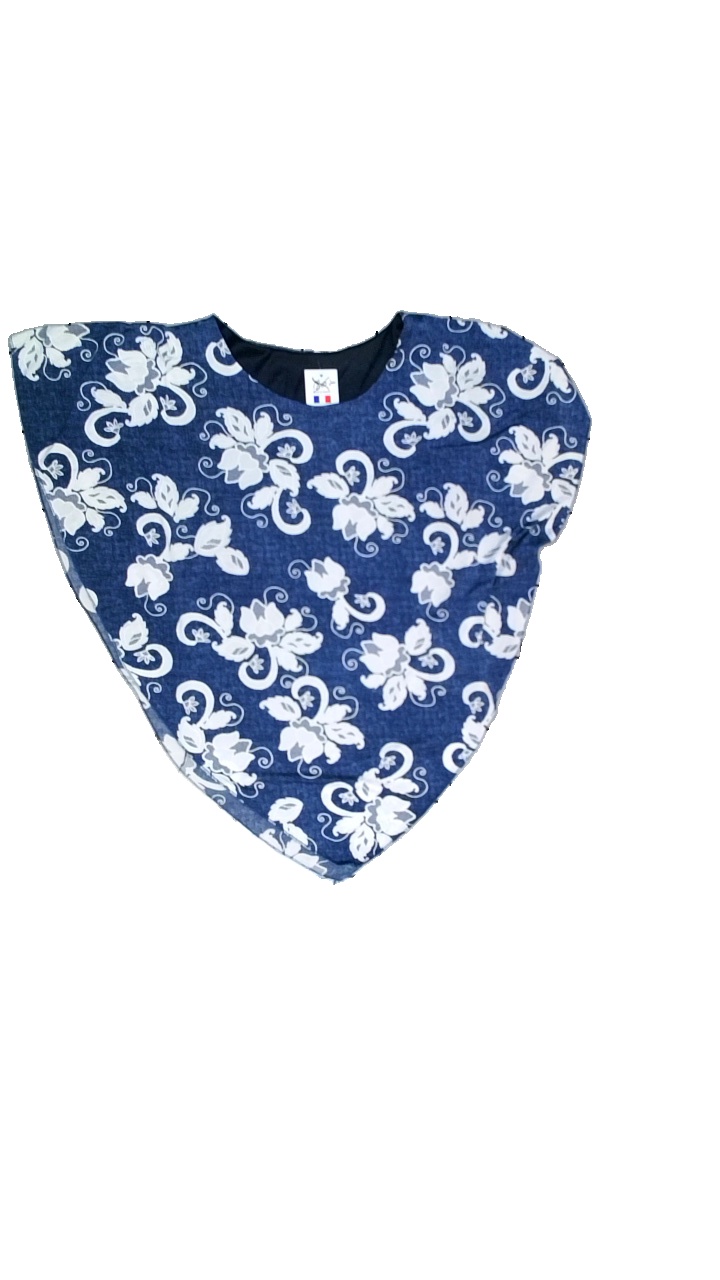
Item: Top (Ladies)
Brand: Missing
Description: blommig top, hål i ar,hålorna
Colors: White, Blue
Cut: Regular
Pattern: Floral print
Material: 100% polyester
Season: All
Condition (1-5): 3
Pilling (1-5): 5
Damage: hål armhåla
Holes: Major
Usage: Export
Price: <50